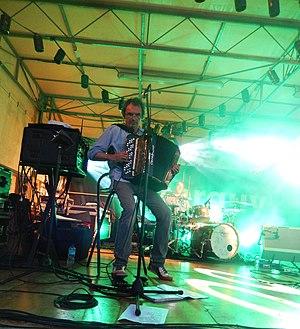
Jean-Michel Moal avec Red Cardell à Erquy juillet 2016.
Jean-Michel Moal, né le 22 décembre 1957 à Villeneuve-le-Roi et résidant à Quimper, est un accordéoniste, compositeur et arrangeur français de culture bretonne, principalement connu comme cofondateur du groupe de rock Red Cardell et l'un de ses principaux musiciens depuis 1992.